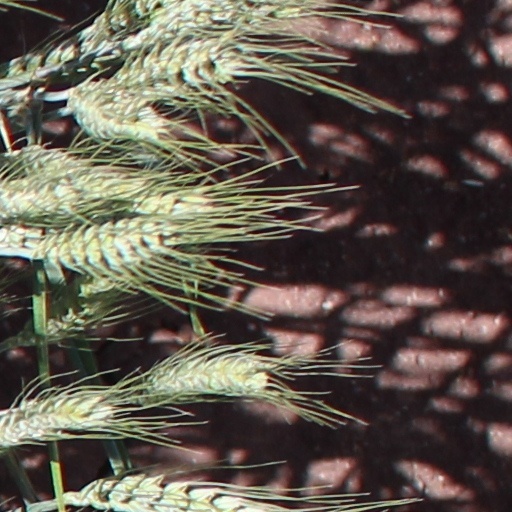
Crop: wheat